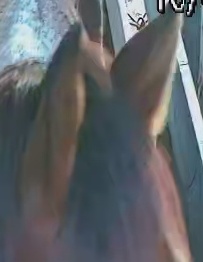
Face region: ears (position_of_ears)
Pain indicator: not_present